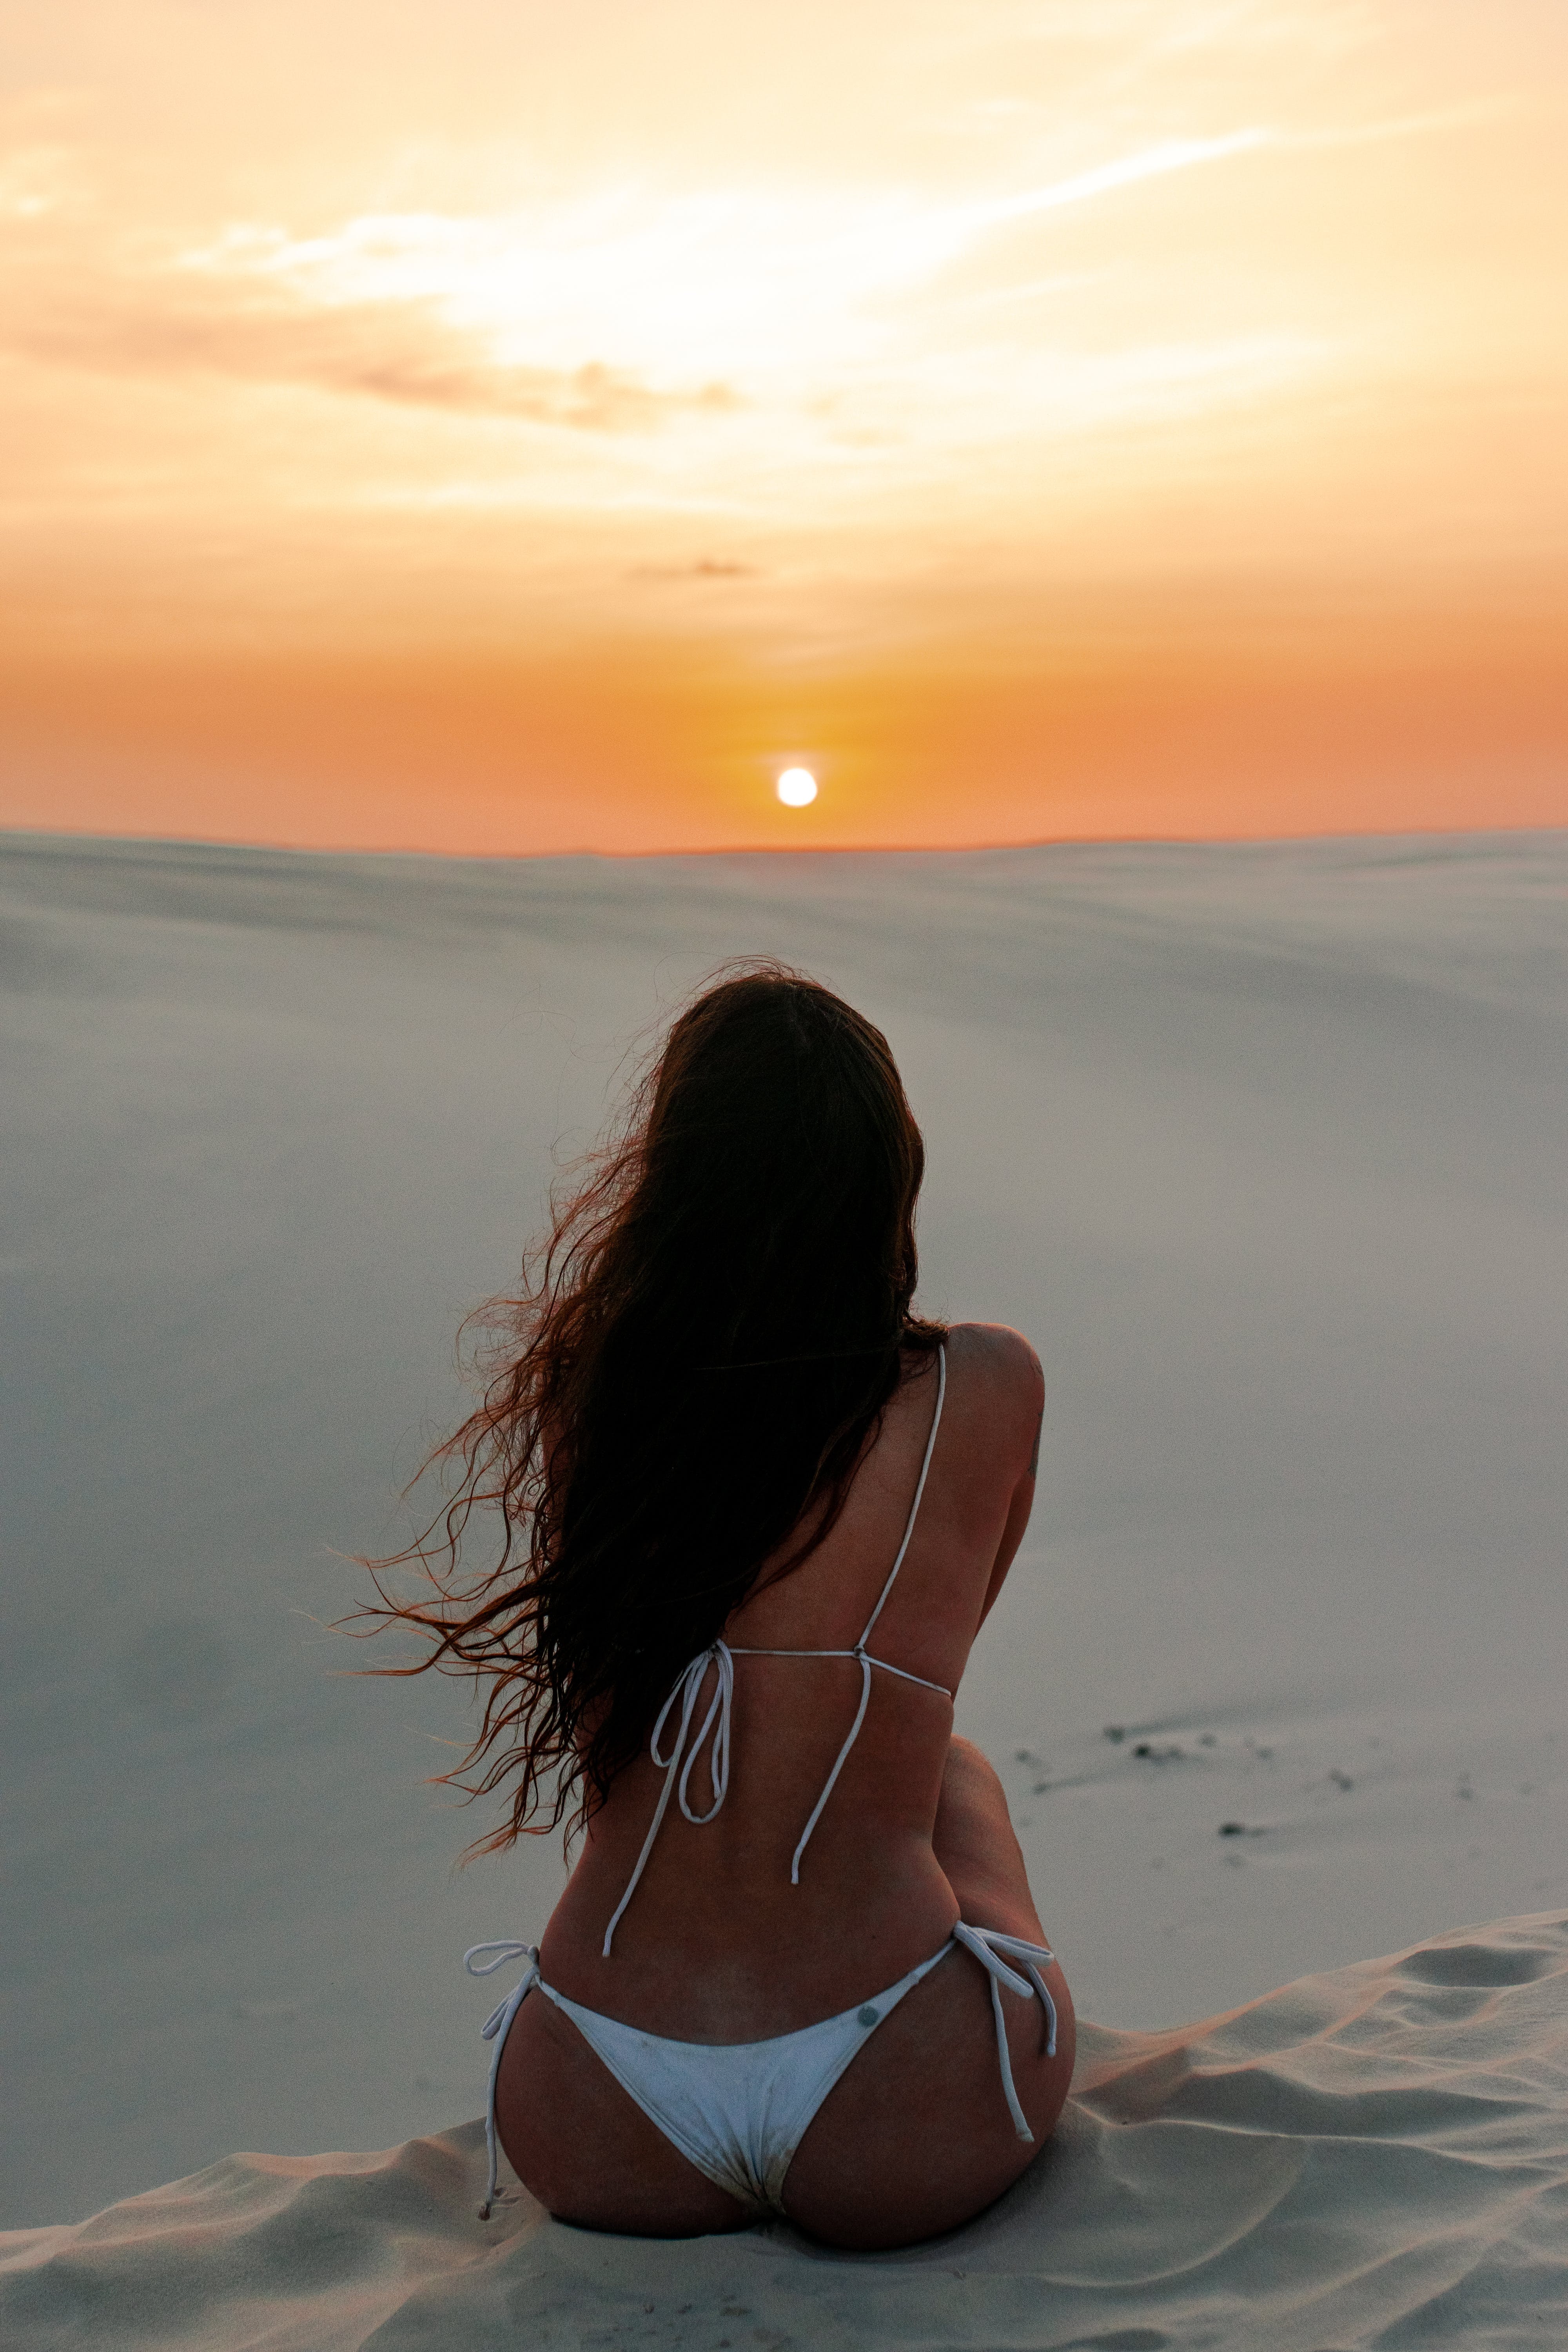
woman, cloud, sky, water, People in nature, flash photography, dusk, swimwear, sunlight, happy, horizon, beach, brassiere, People on beach, sunset, swimsuit top, afterglow, sunrise, summer, landscape, lingerie top, leisure, fun, thigh, calm, human leg, sun, wind wave, backlighting, surfer hair, wave, lingerie, evening, art model, coast, ocean, tropics, bikini, physical fitness, sand, reflection, astronomical object, undergarment, dawn, vacation, sitting, abdomen, rock, back, red sky at morning, shadow, sea, swimsuit bottom, photo shoot